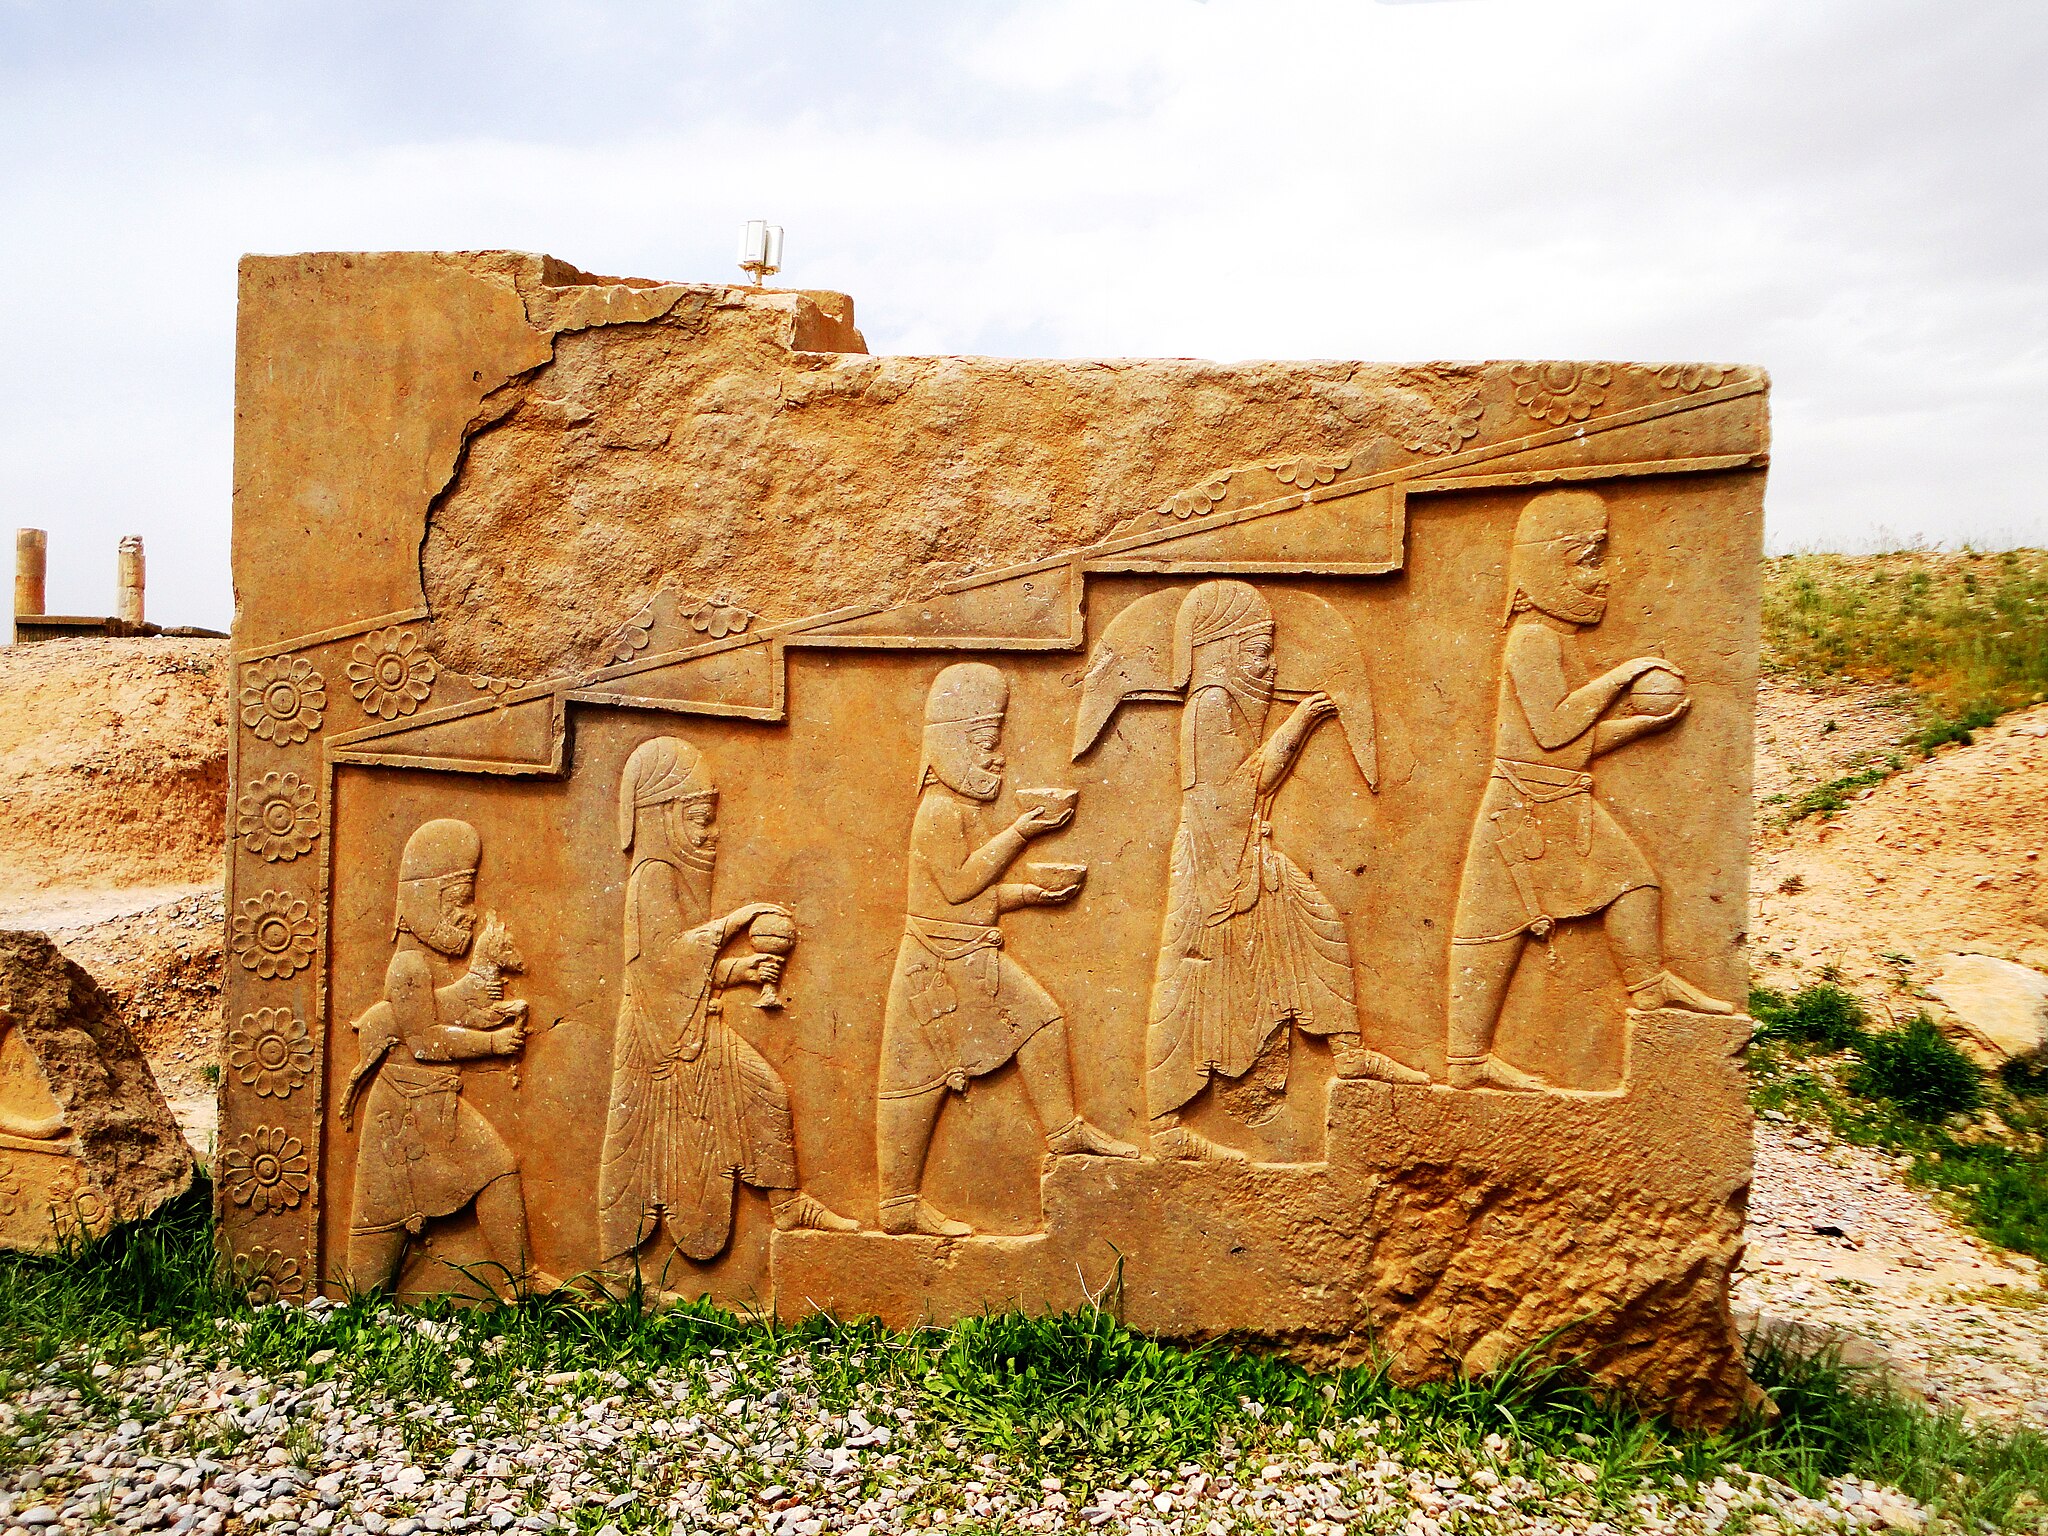
Title: Parse4
Description: Reliefs of gift-bearing delegations in Persepolis
Date: 2011-06-01
Categories: Taken with Sony DSC-W350, Self-published work, 2011 in Persepolis, Reliefs of gift-bearing delegations in Persepolis